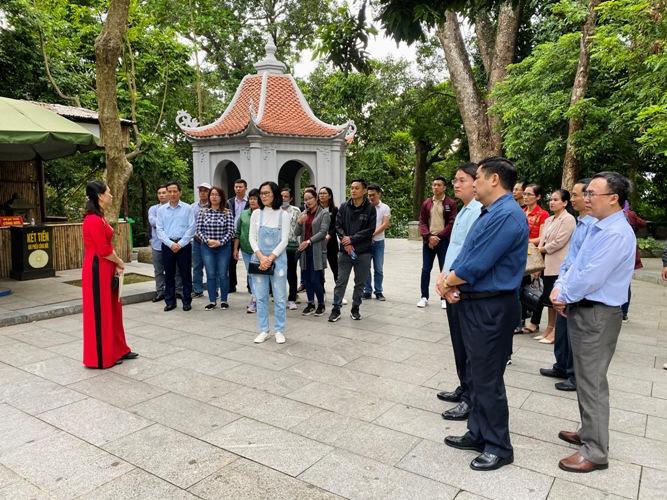
có một đám đông đang hướng mắt về phía người phụ nữ mặc áo dài